Telugu people

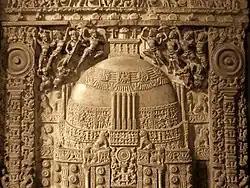

Amaravati School of Art is an ancient Indian art style that evolved in the region of Amaravati (then known as Dhānyakaṭaka) from 2nd century BCE to the end of the 3rd century CE. It is also called the Andhra School or Vengi School. Art historians regard the art of Amaravati as one of the three major styles or schools of ancient Indian art, the other two being the Mathura style, and the Gandharan style. Amaravati school flourished under the local Sada rulers, Satavahanas, and Andhra Ikshvakus till 325340 CE. Amaravati Stupa is the most famous monument of this style, and it was for some time "the greatest monument in Buddhist Asia", and "the jewel in the crown of early Indian art". Apart from Amaravati, the style is also found in Nagarjunakonda and Chandavaram Buddhist site.